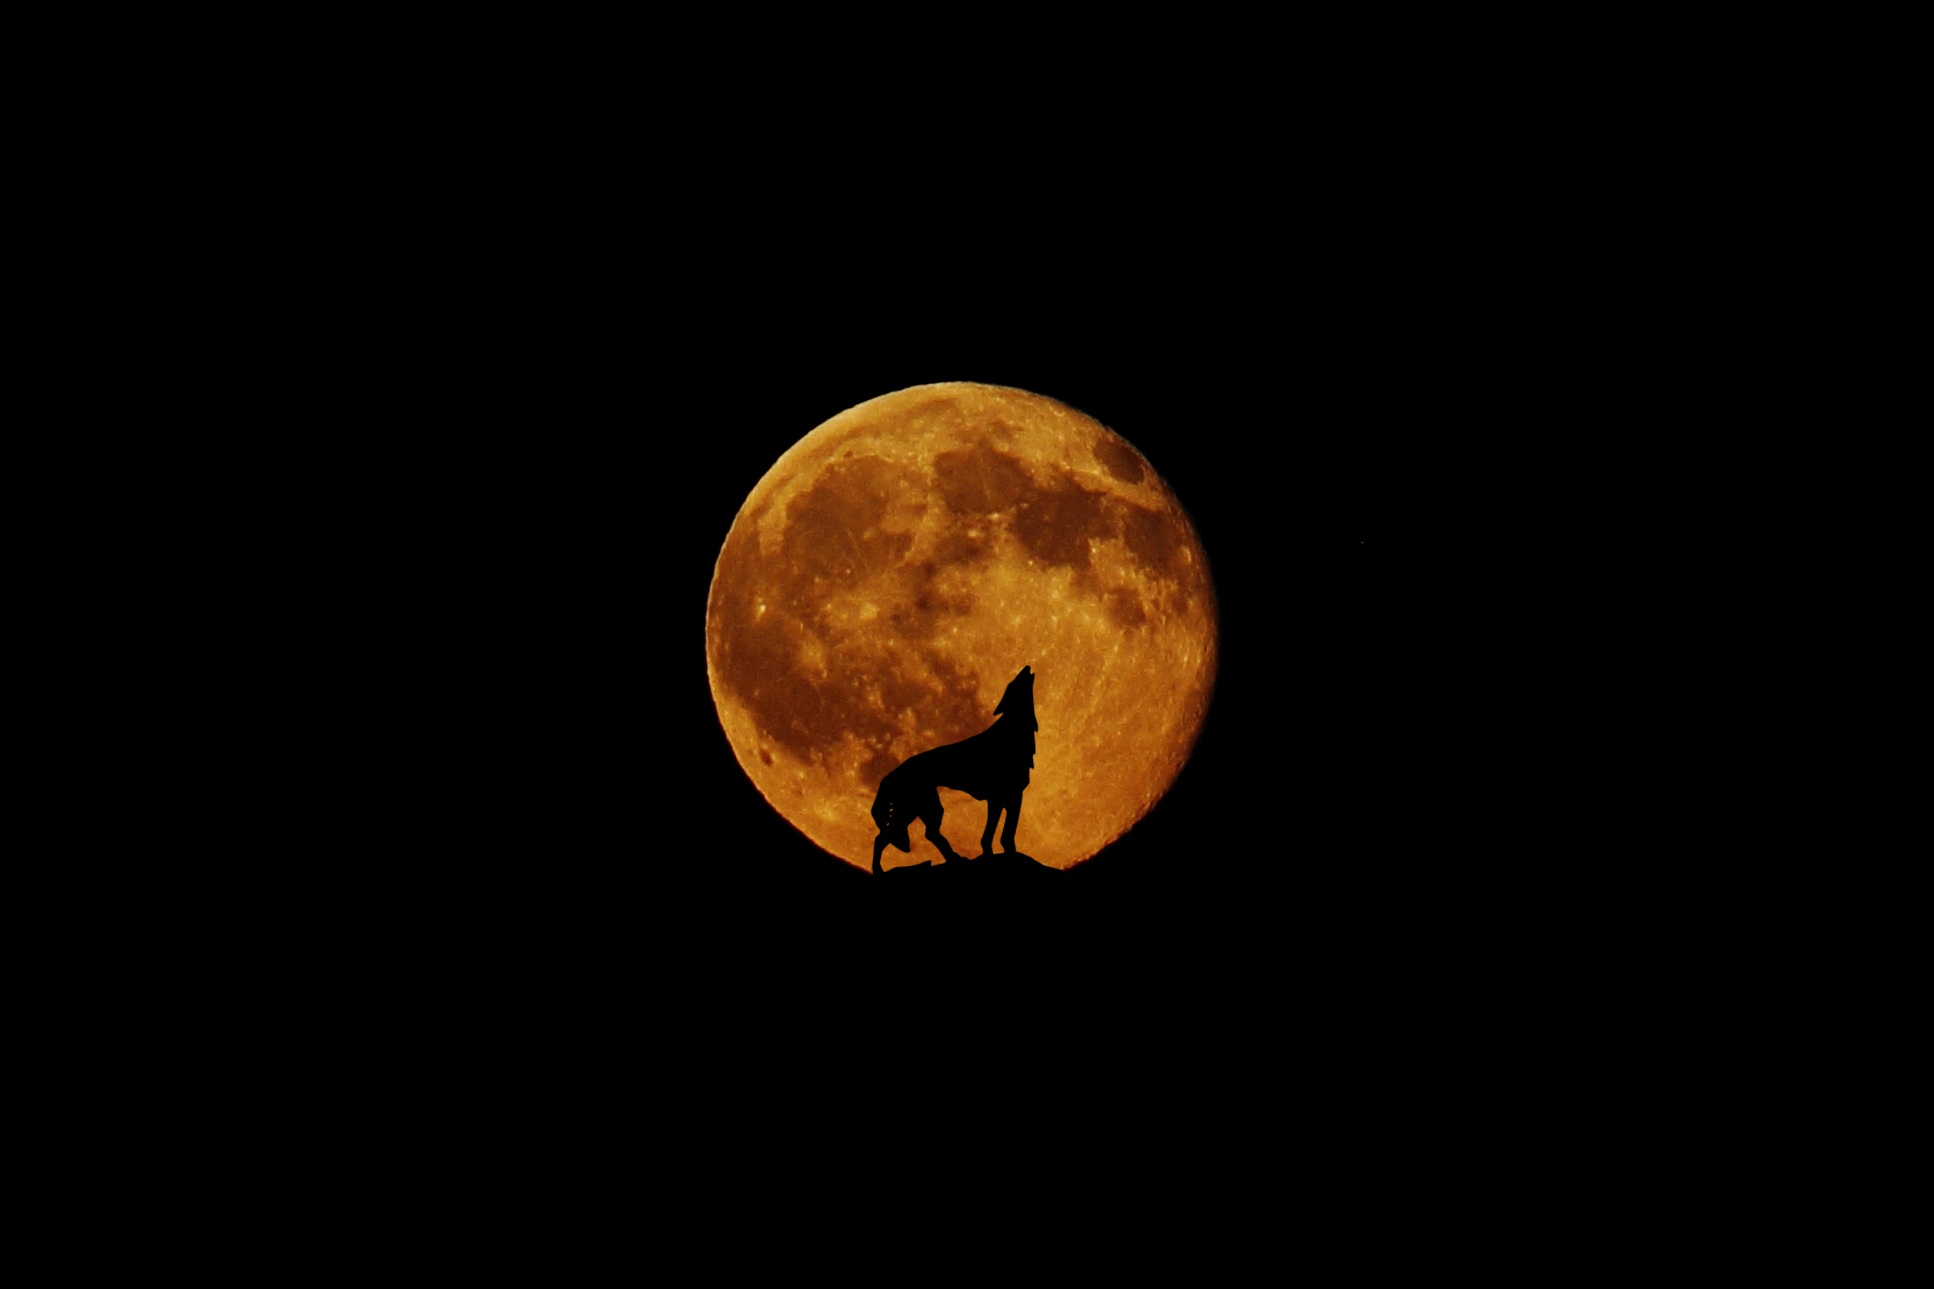
night, atmosphere, mystical, wolf, moon, full moon, circle, howl, crescent, photo montage, astronomical object, celestial event